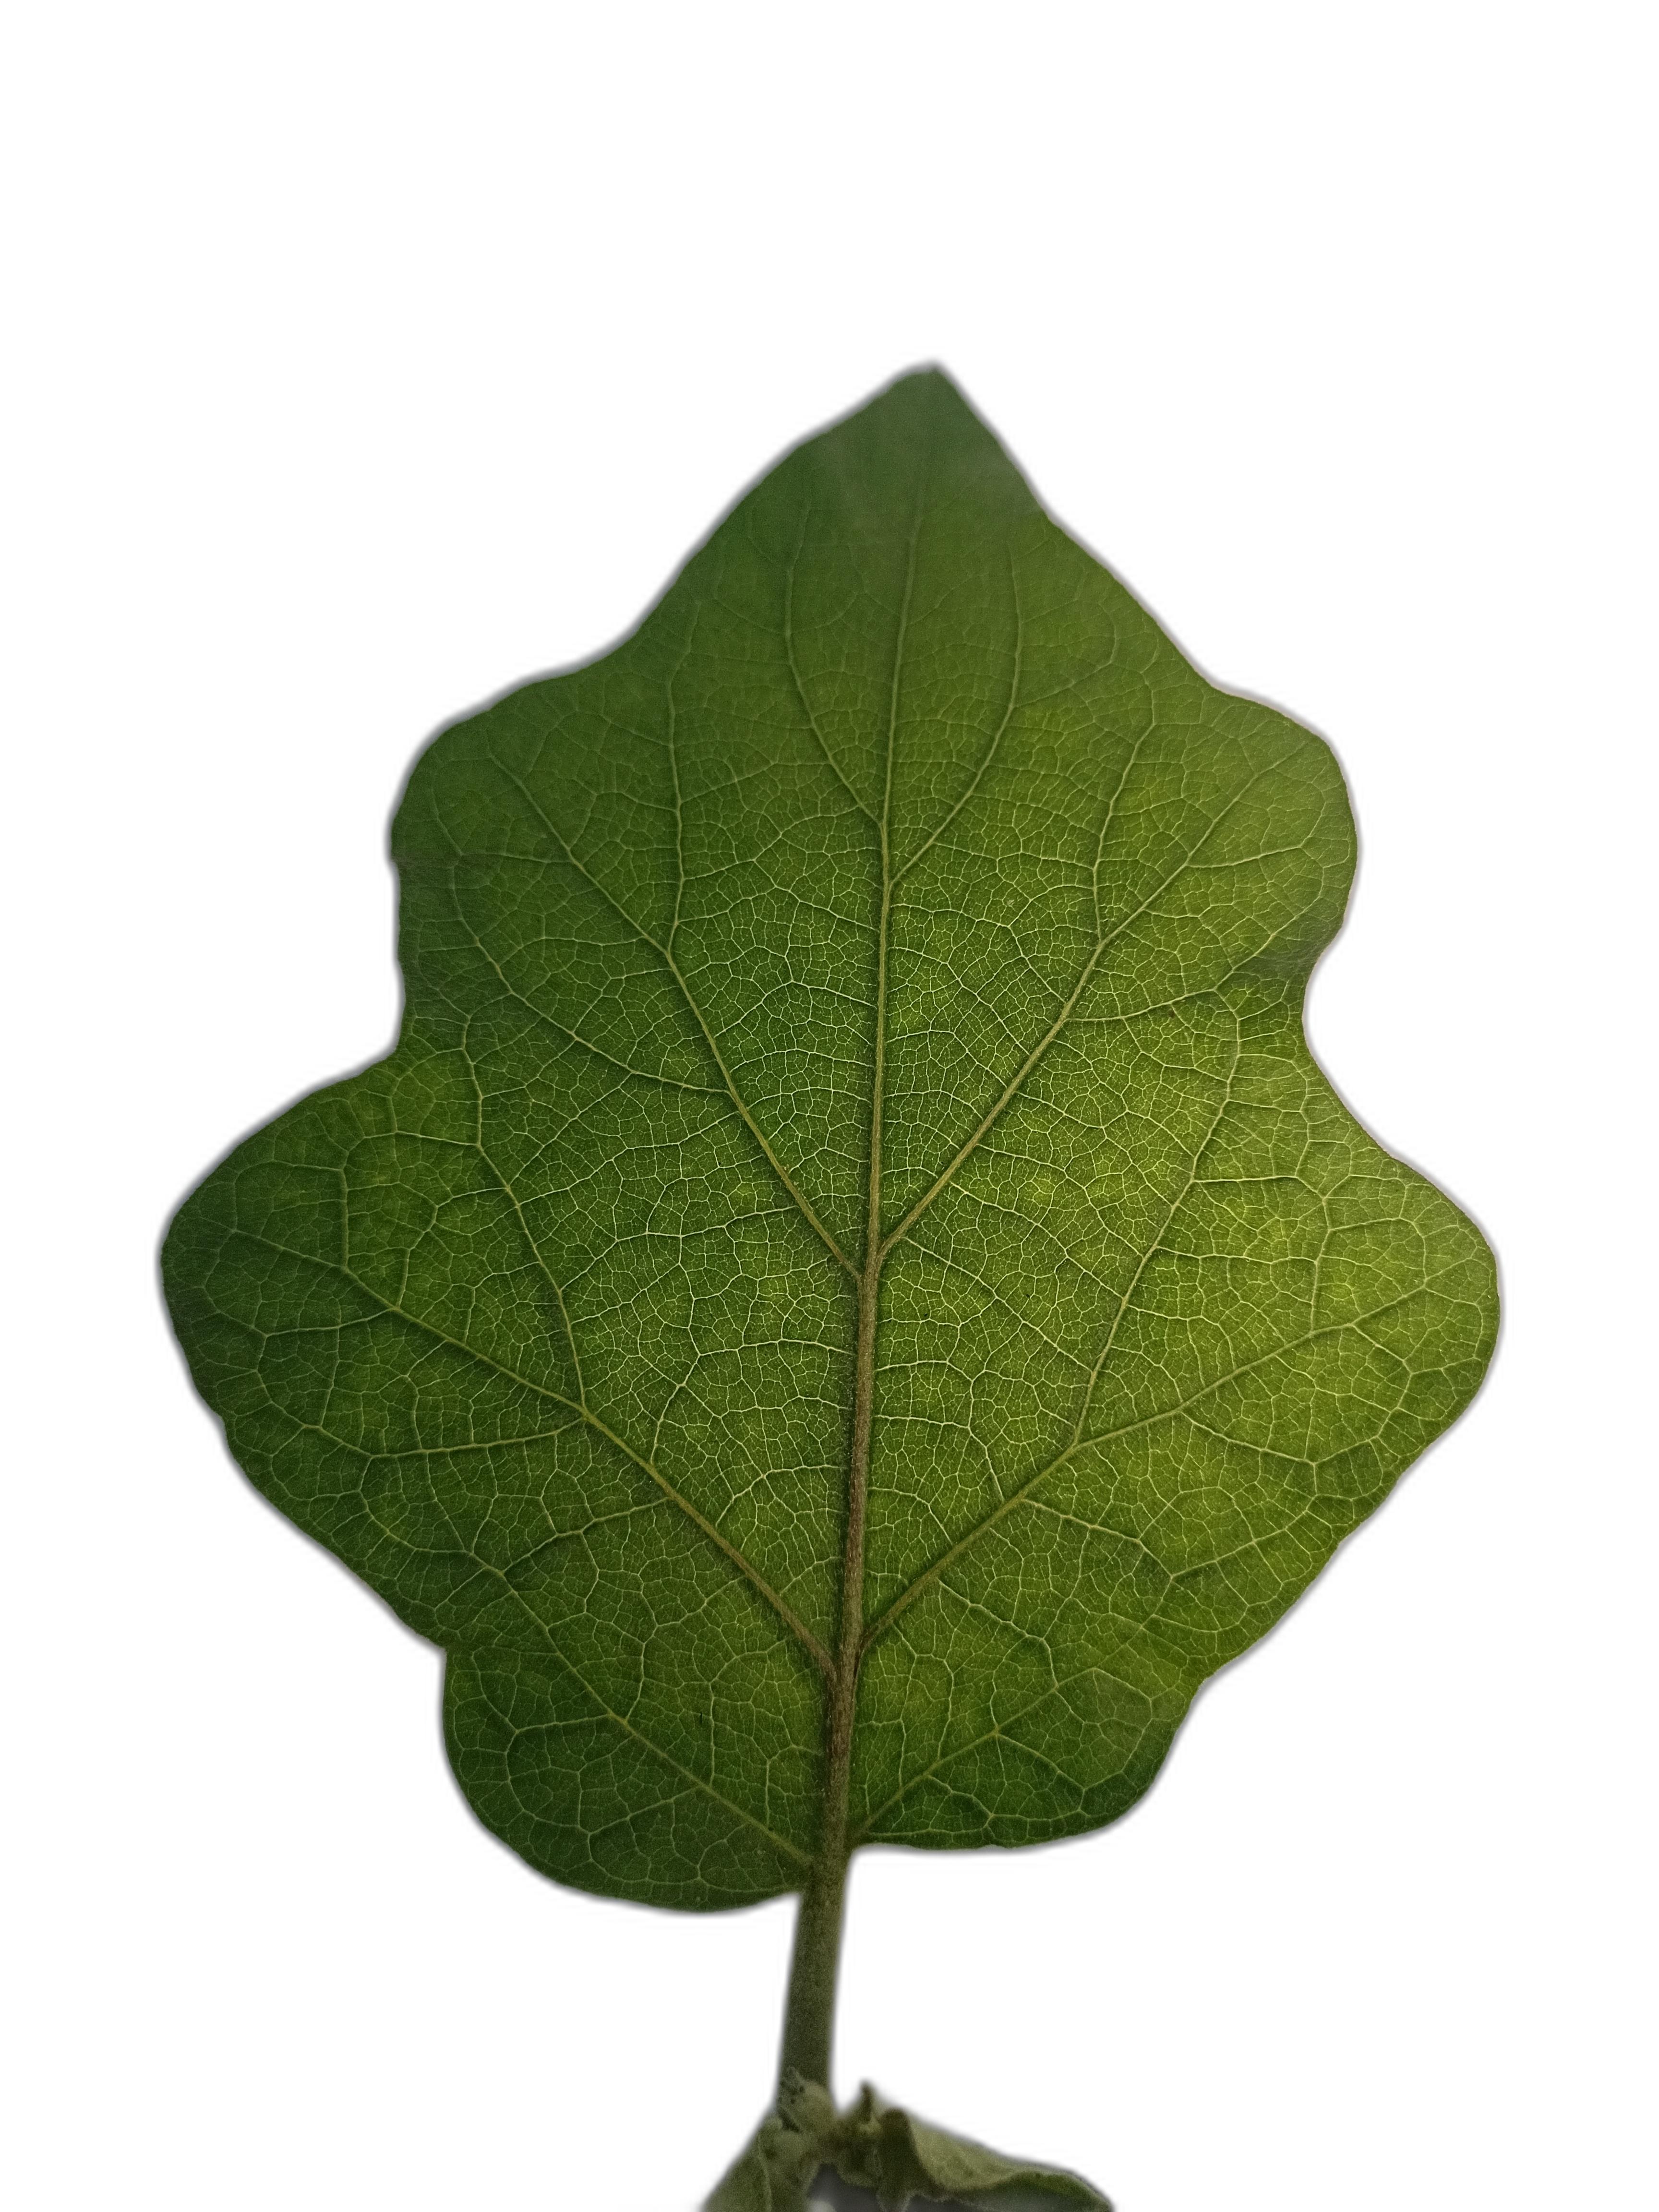
Label: Healthy Leaf